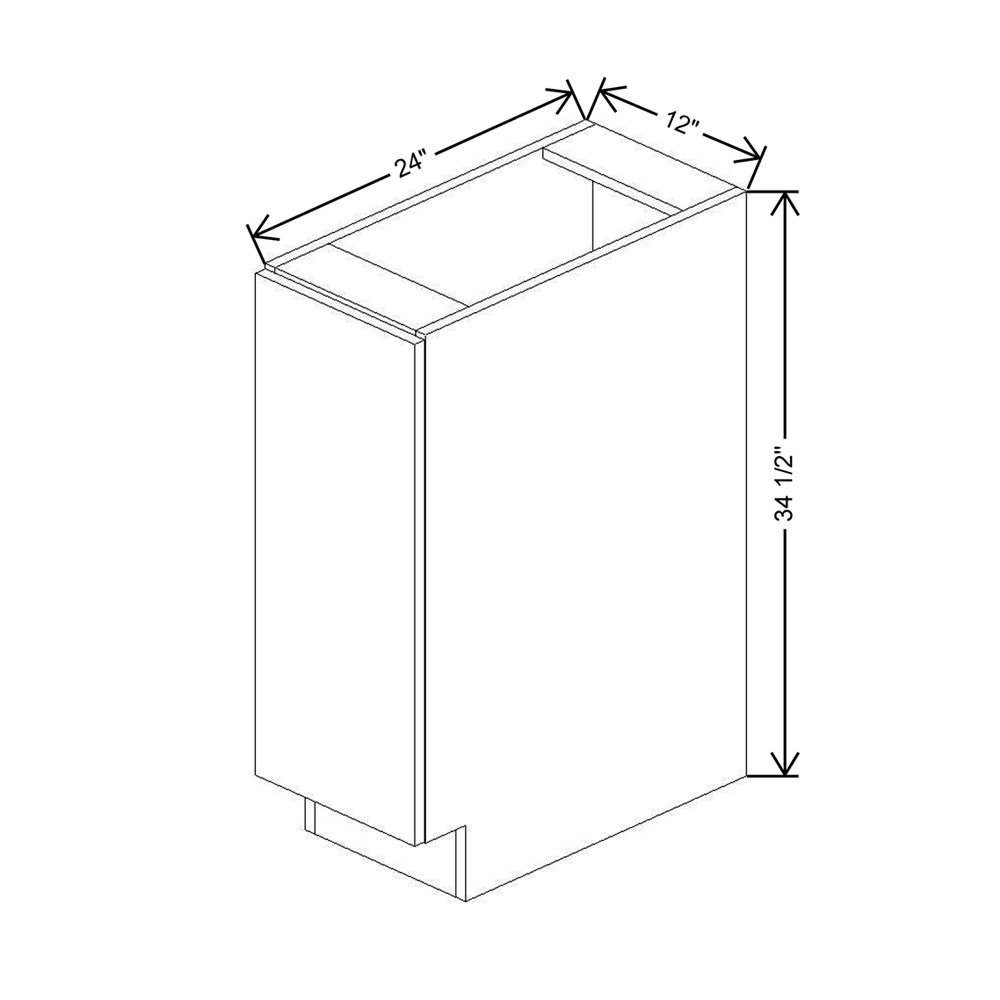
CNC Luxor Smoky Grey 12" W Full Height Single Door Base Cabinet W/ 2 Pullout Shelf
Luxor cabinets feature a shaker style and partial overlay, ideal for either traditional or contemporary décor. Available in Smoky Grey, Misty Grey, Harvest, White, and Espresso finishes, Luxor cabinets bring beauty and sophistication to your space.
Brand: CNC
Category: Furniture > Cabinets & Storage > Kitchen Cabinets > Base Kitchen Cabinets